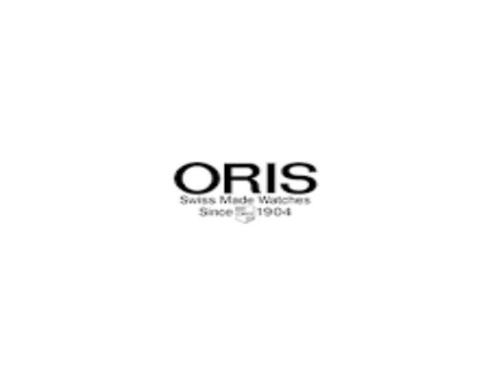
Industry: Clothes